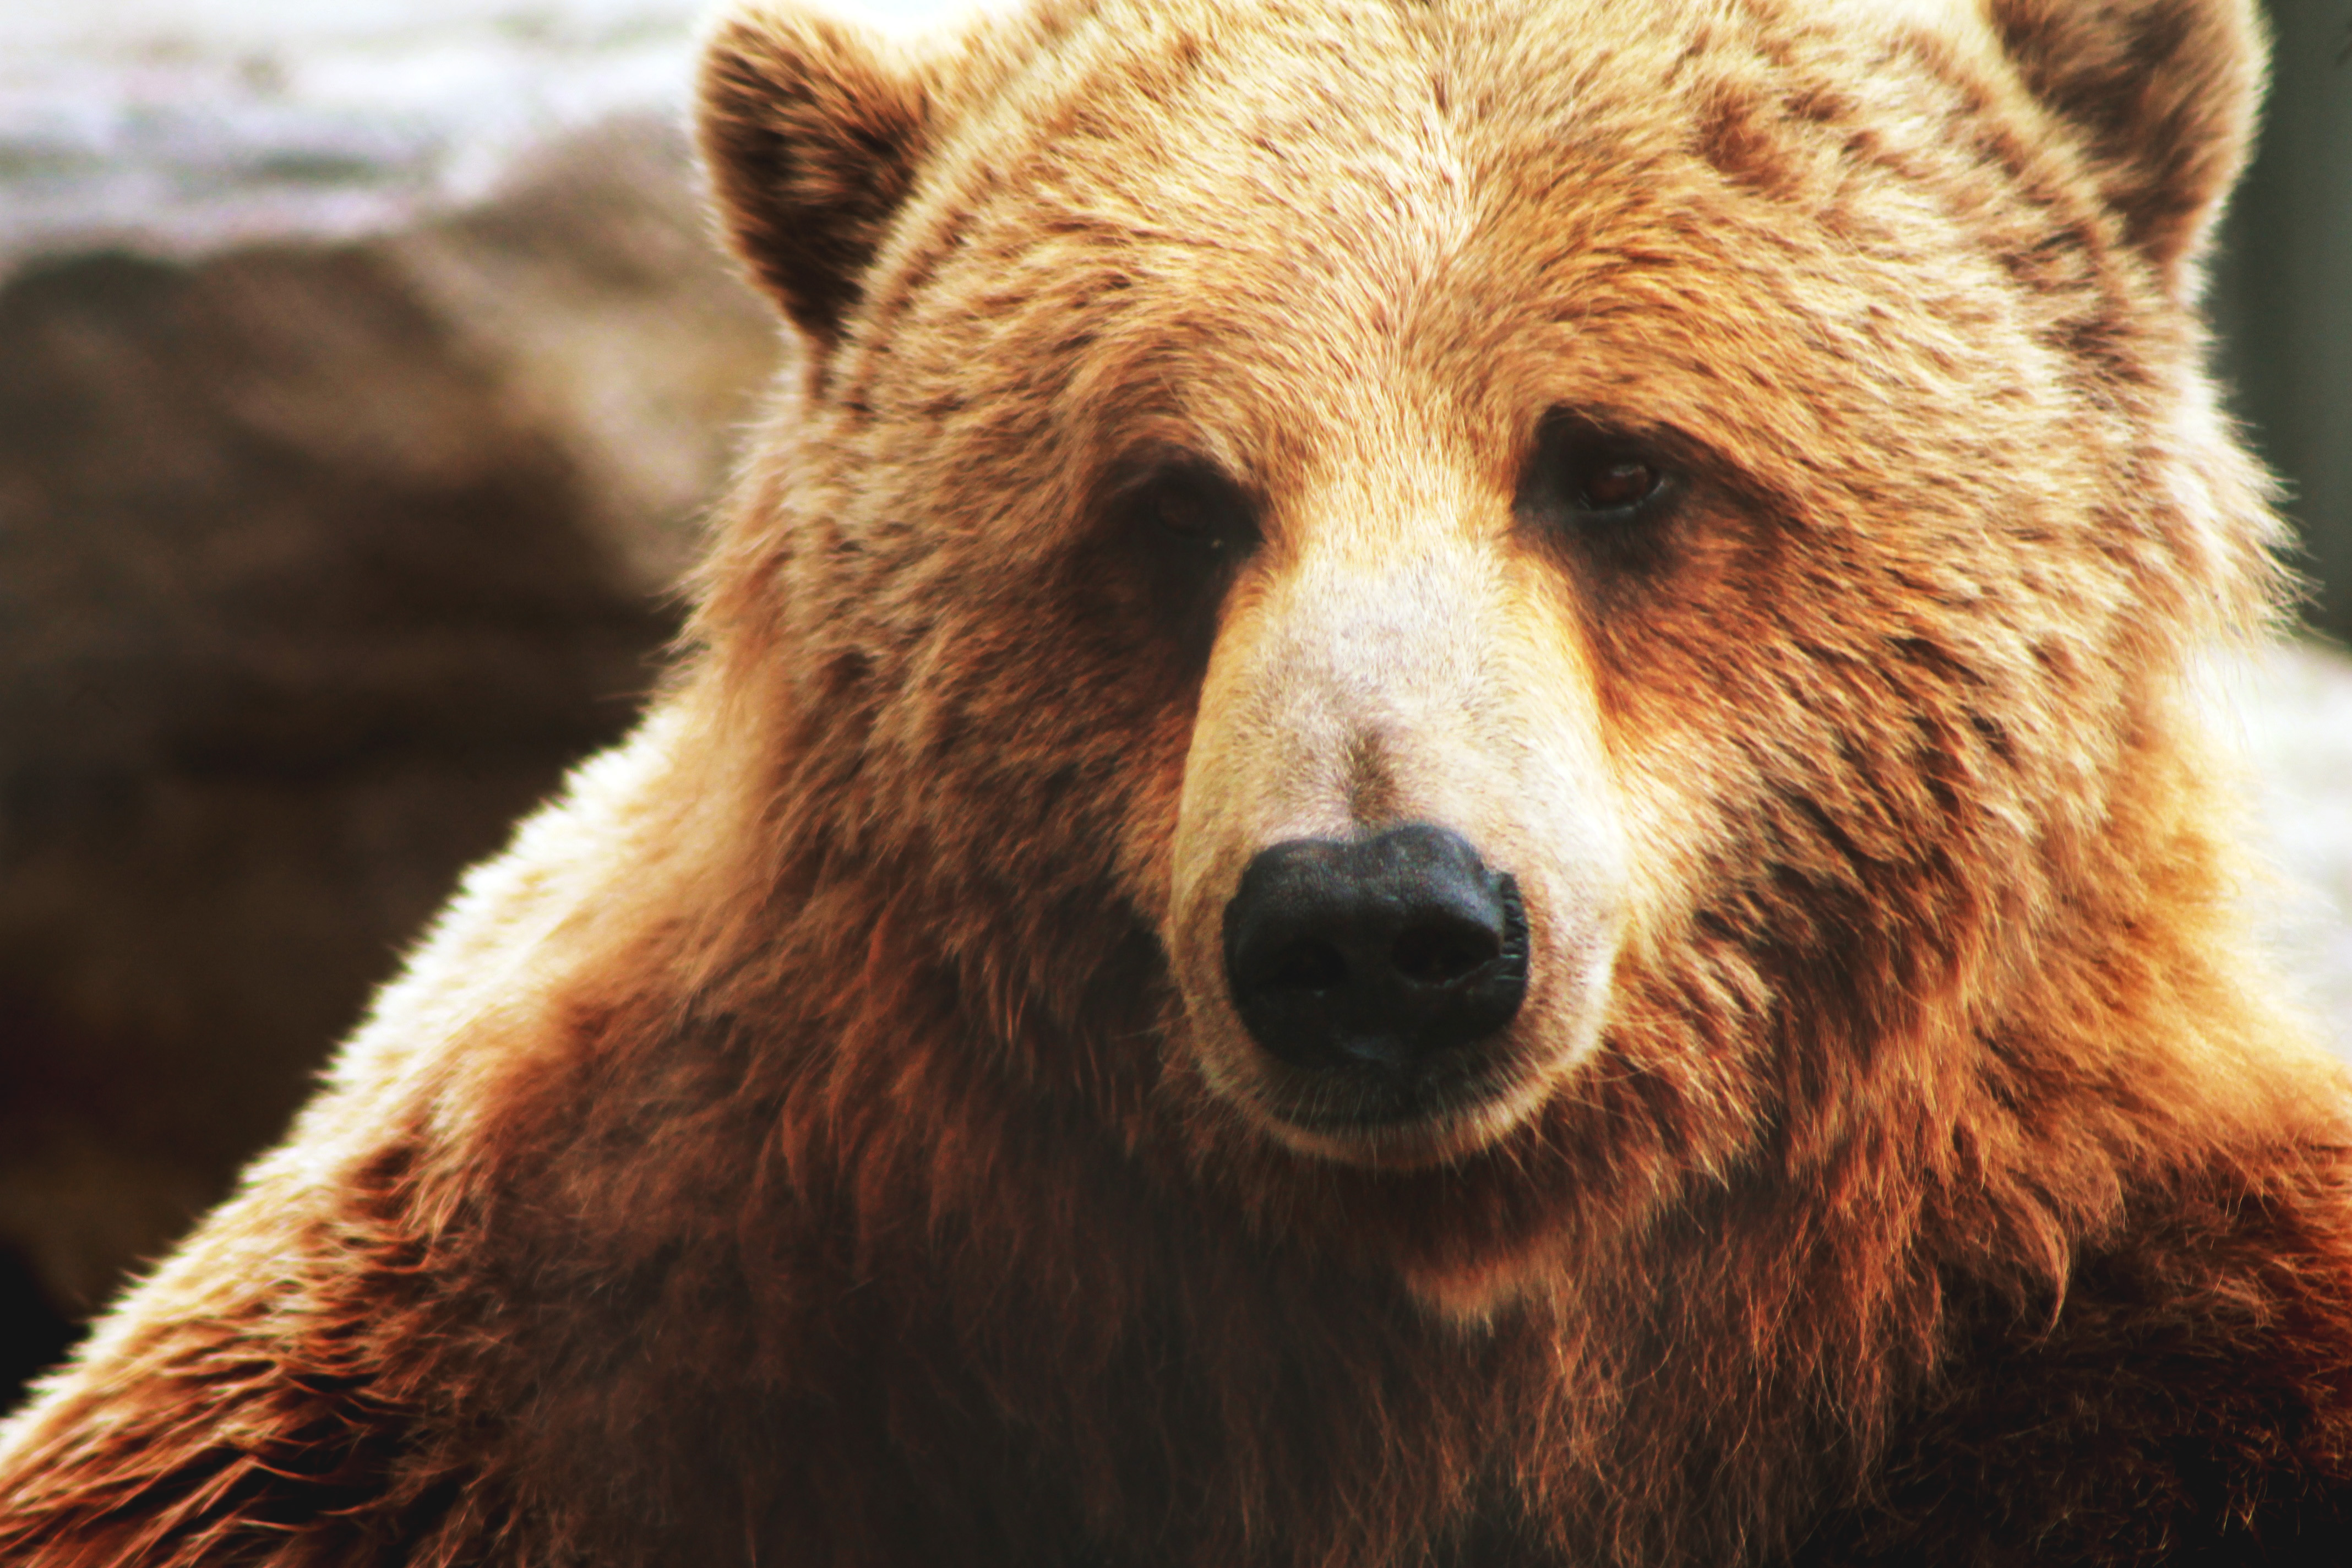
brown bear, mammal, vertebrate, grizzly bear, terrestrial animal, bear, carnivore, kodiak bear, wildlife, snout, nose, fur, organism, adaptation, whiskers, ear